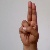
The image shows a hand gesture representing the letter 'U' in Indian Sign Language.